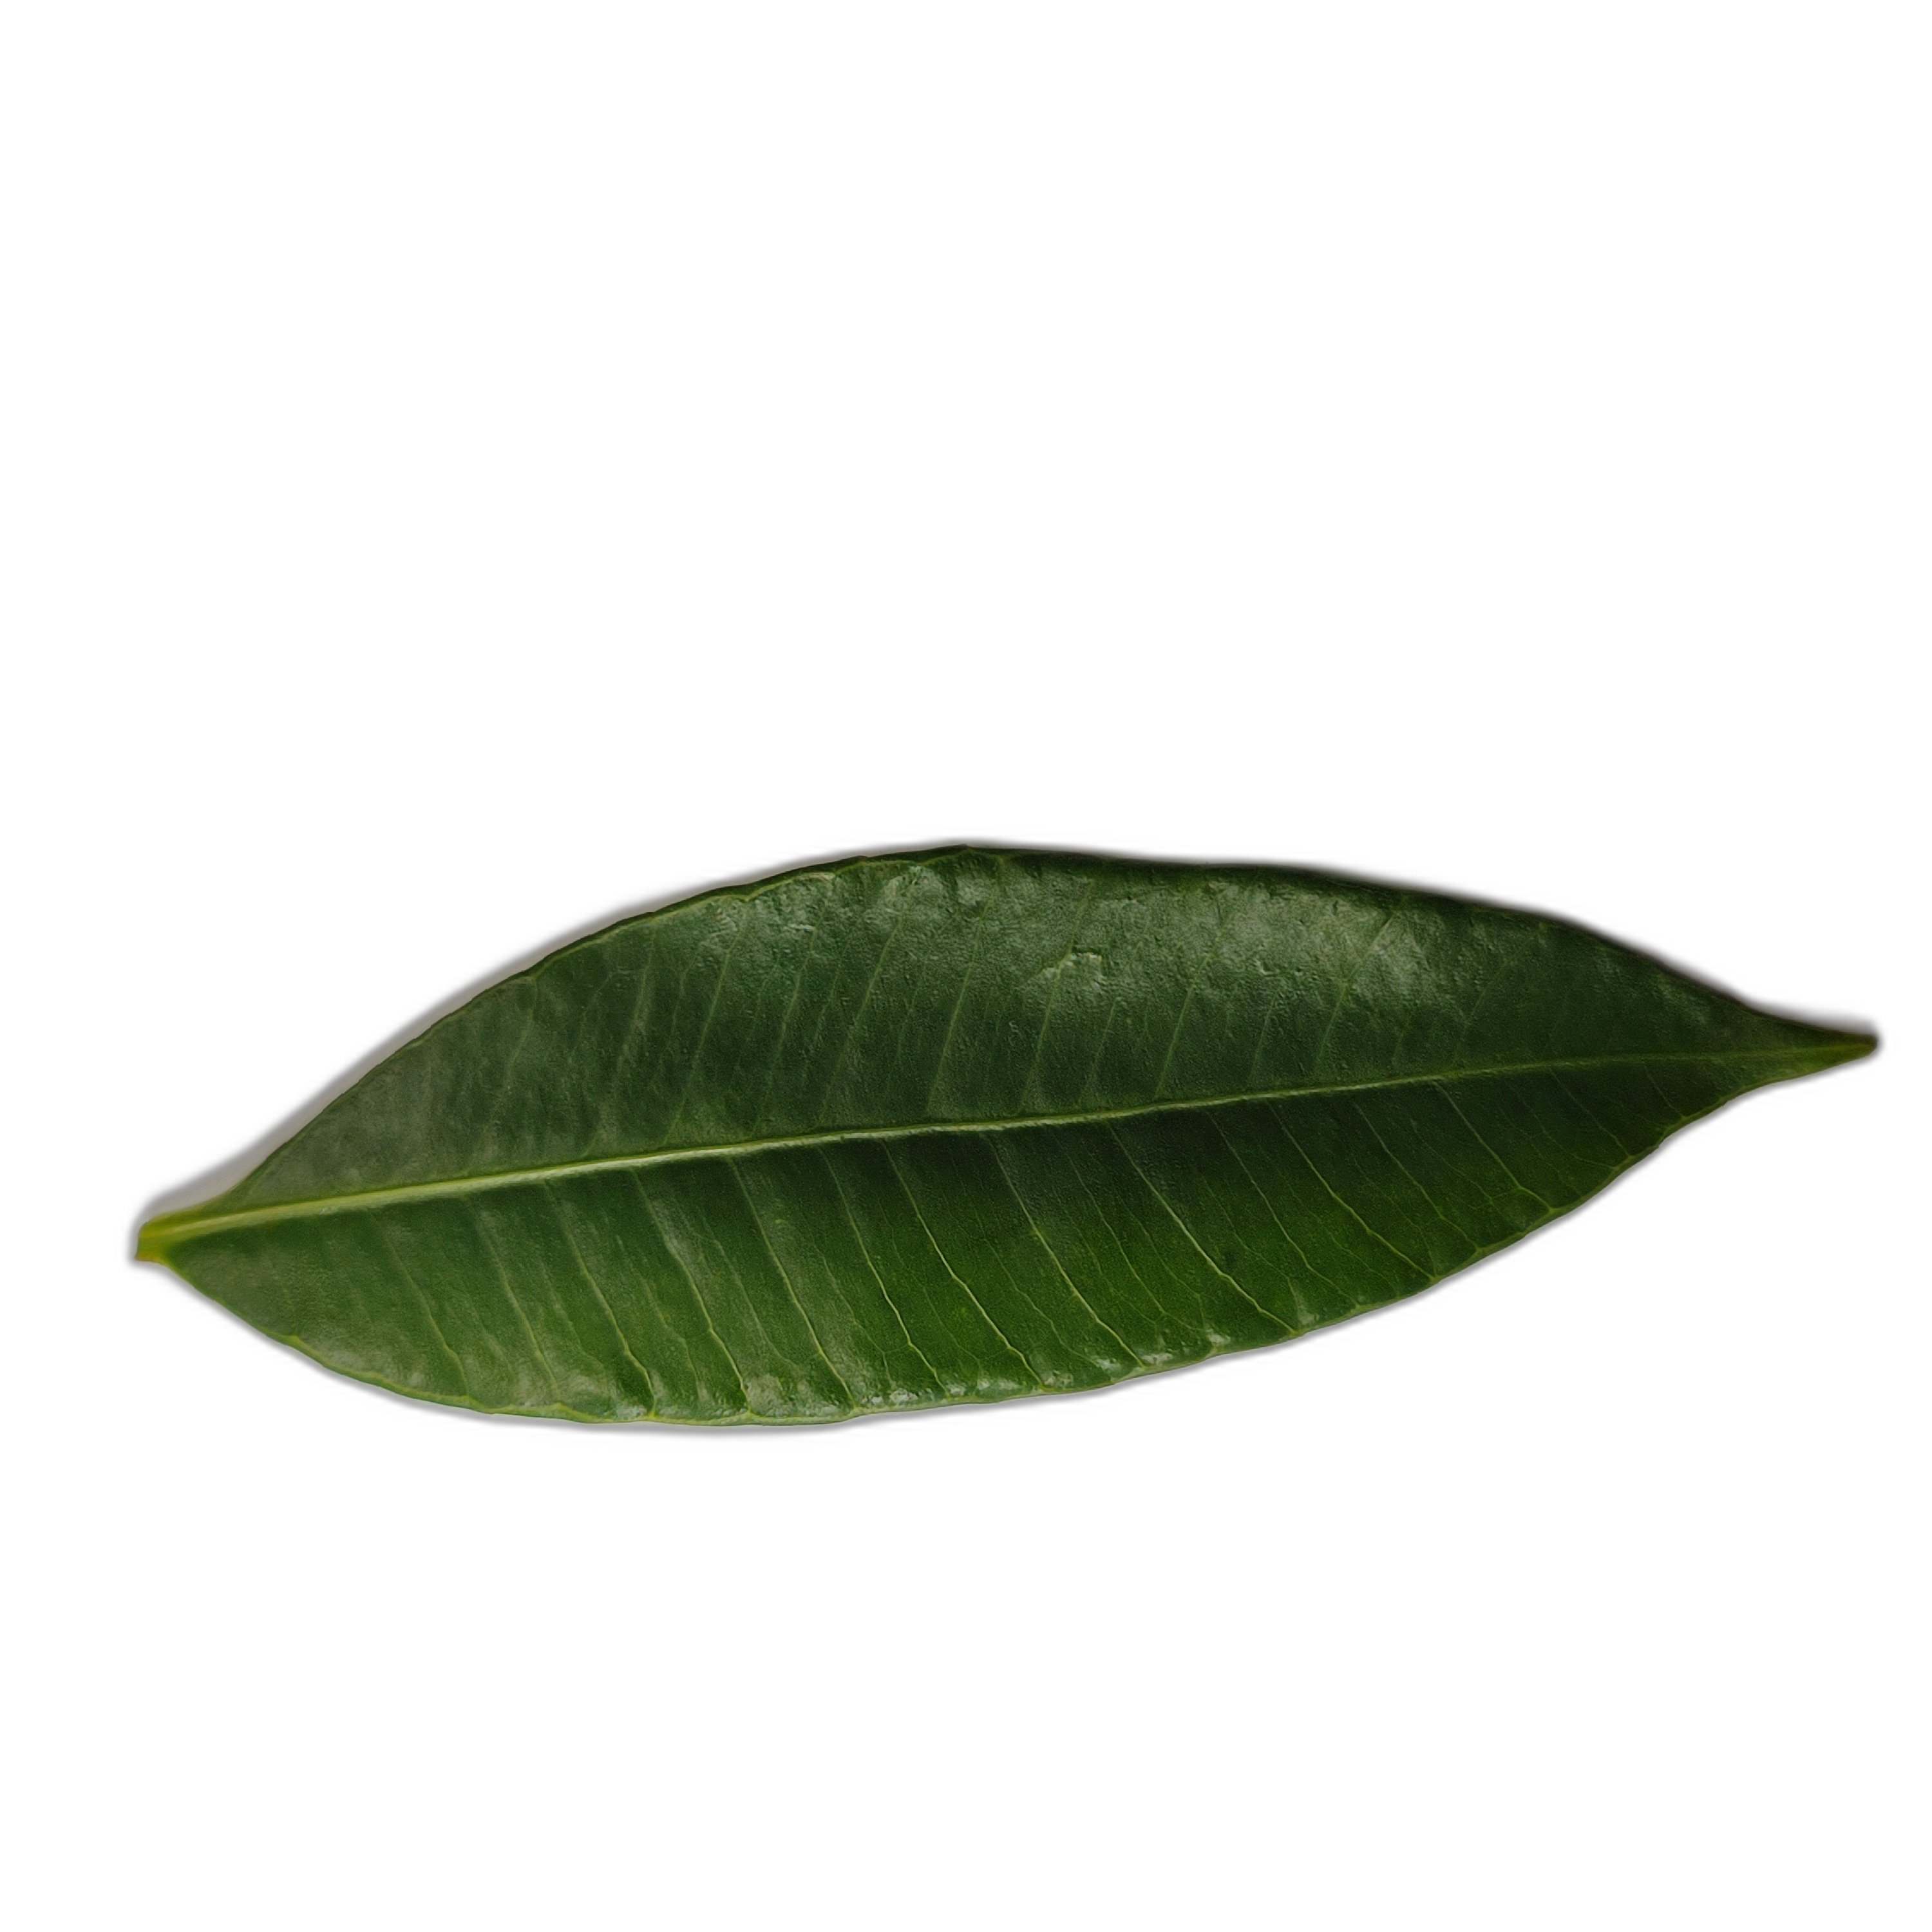
Label: healthy